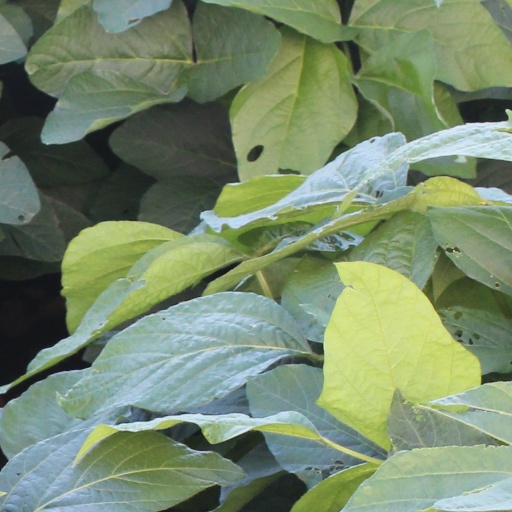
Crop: soybean